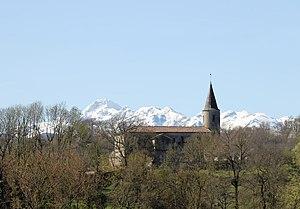
Mont Valier et église Saint Hilaire de Lara (Montjoie-en-Couserans, Ariège).
Montjoie-en-Couserans est une commune française, située dans le département de l'Ariège en région Occitanie.